The Golden Letter of King Alaungpaya

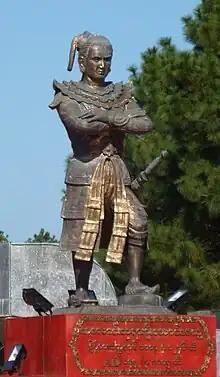
King Alaungpaya of Burma

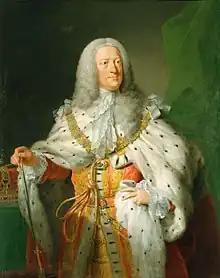
George II of Great Britain

King Alaungpaya of Burma was one of the most influential rulers of his time in Southeast Asia. During this era, the British East India Company (EIC), founded in 1600, had established itself in India and was building up its economic and political influence. On the "tenth day of the waxing Moon in the [Burmese] month Kason of the Sakkaraj-year 1118" (7 May 1756 in the Gregorian calendar), Alaungpaya directed that four letters be drawn up by his chancery. One letter – the golden and thus the most important – was addressed to the British king, George II. The second was addressed to the director of the East India Company, the third to the British President of Madras, and the fourth to the headmaster of the island Negrais in the Irrawaddy River delta.